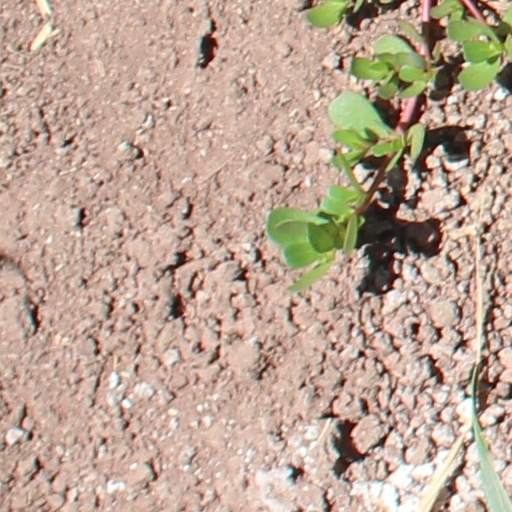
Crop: wheat